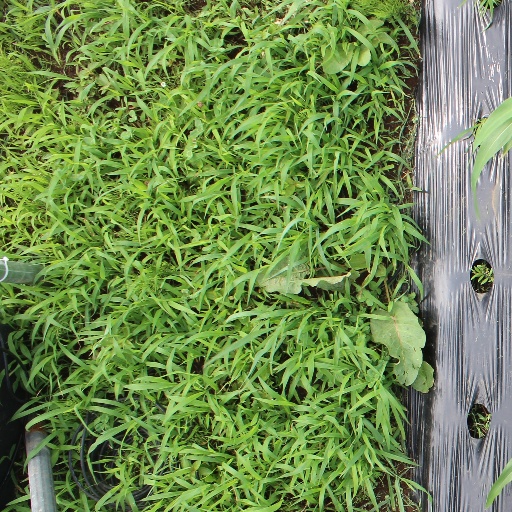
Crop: sorghum